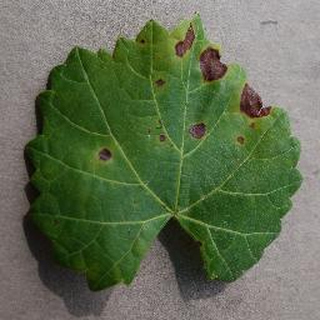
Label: grape_black_rot